Green Mount Cemetery

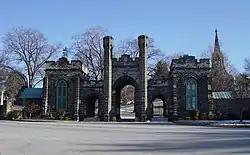
Main Gate

Green Mount Cemetery is a historic rural cemetery in Baltimore, Maryland, United States. Established on March 15, 1838, and dedicated on July 13, 1839, it is noted for the large number of historical figures interred in its grounds as well as many prominent Baltimore-area families. It retained the name Green Mount when the land was purchased from the heirs of Baltimore merchant Robert Oliver. Green Mount is a treasury of precious works of art, including striking works by major sculptors including William H. Rinehart and Hans Schuler.